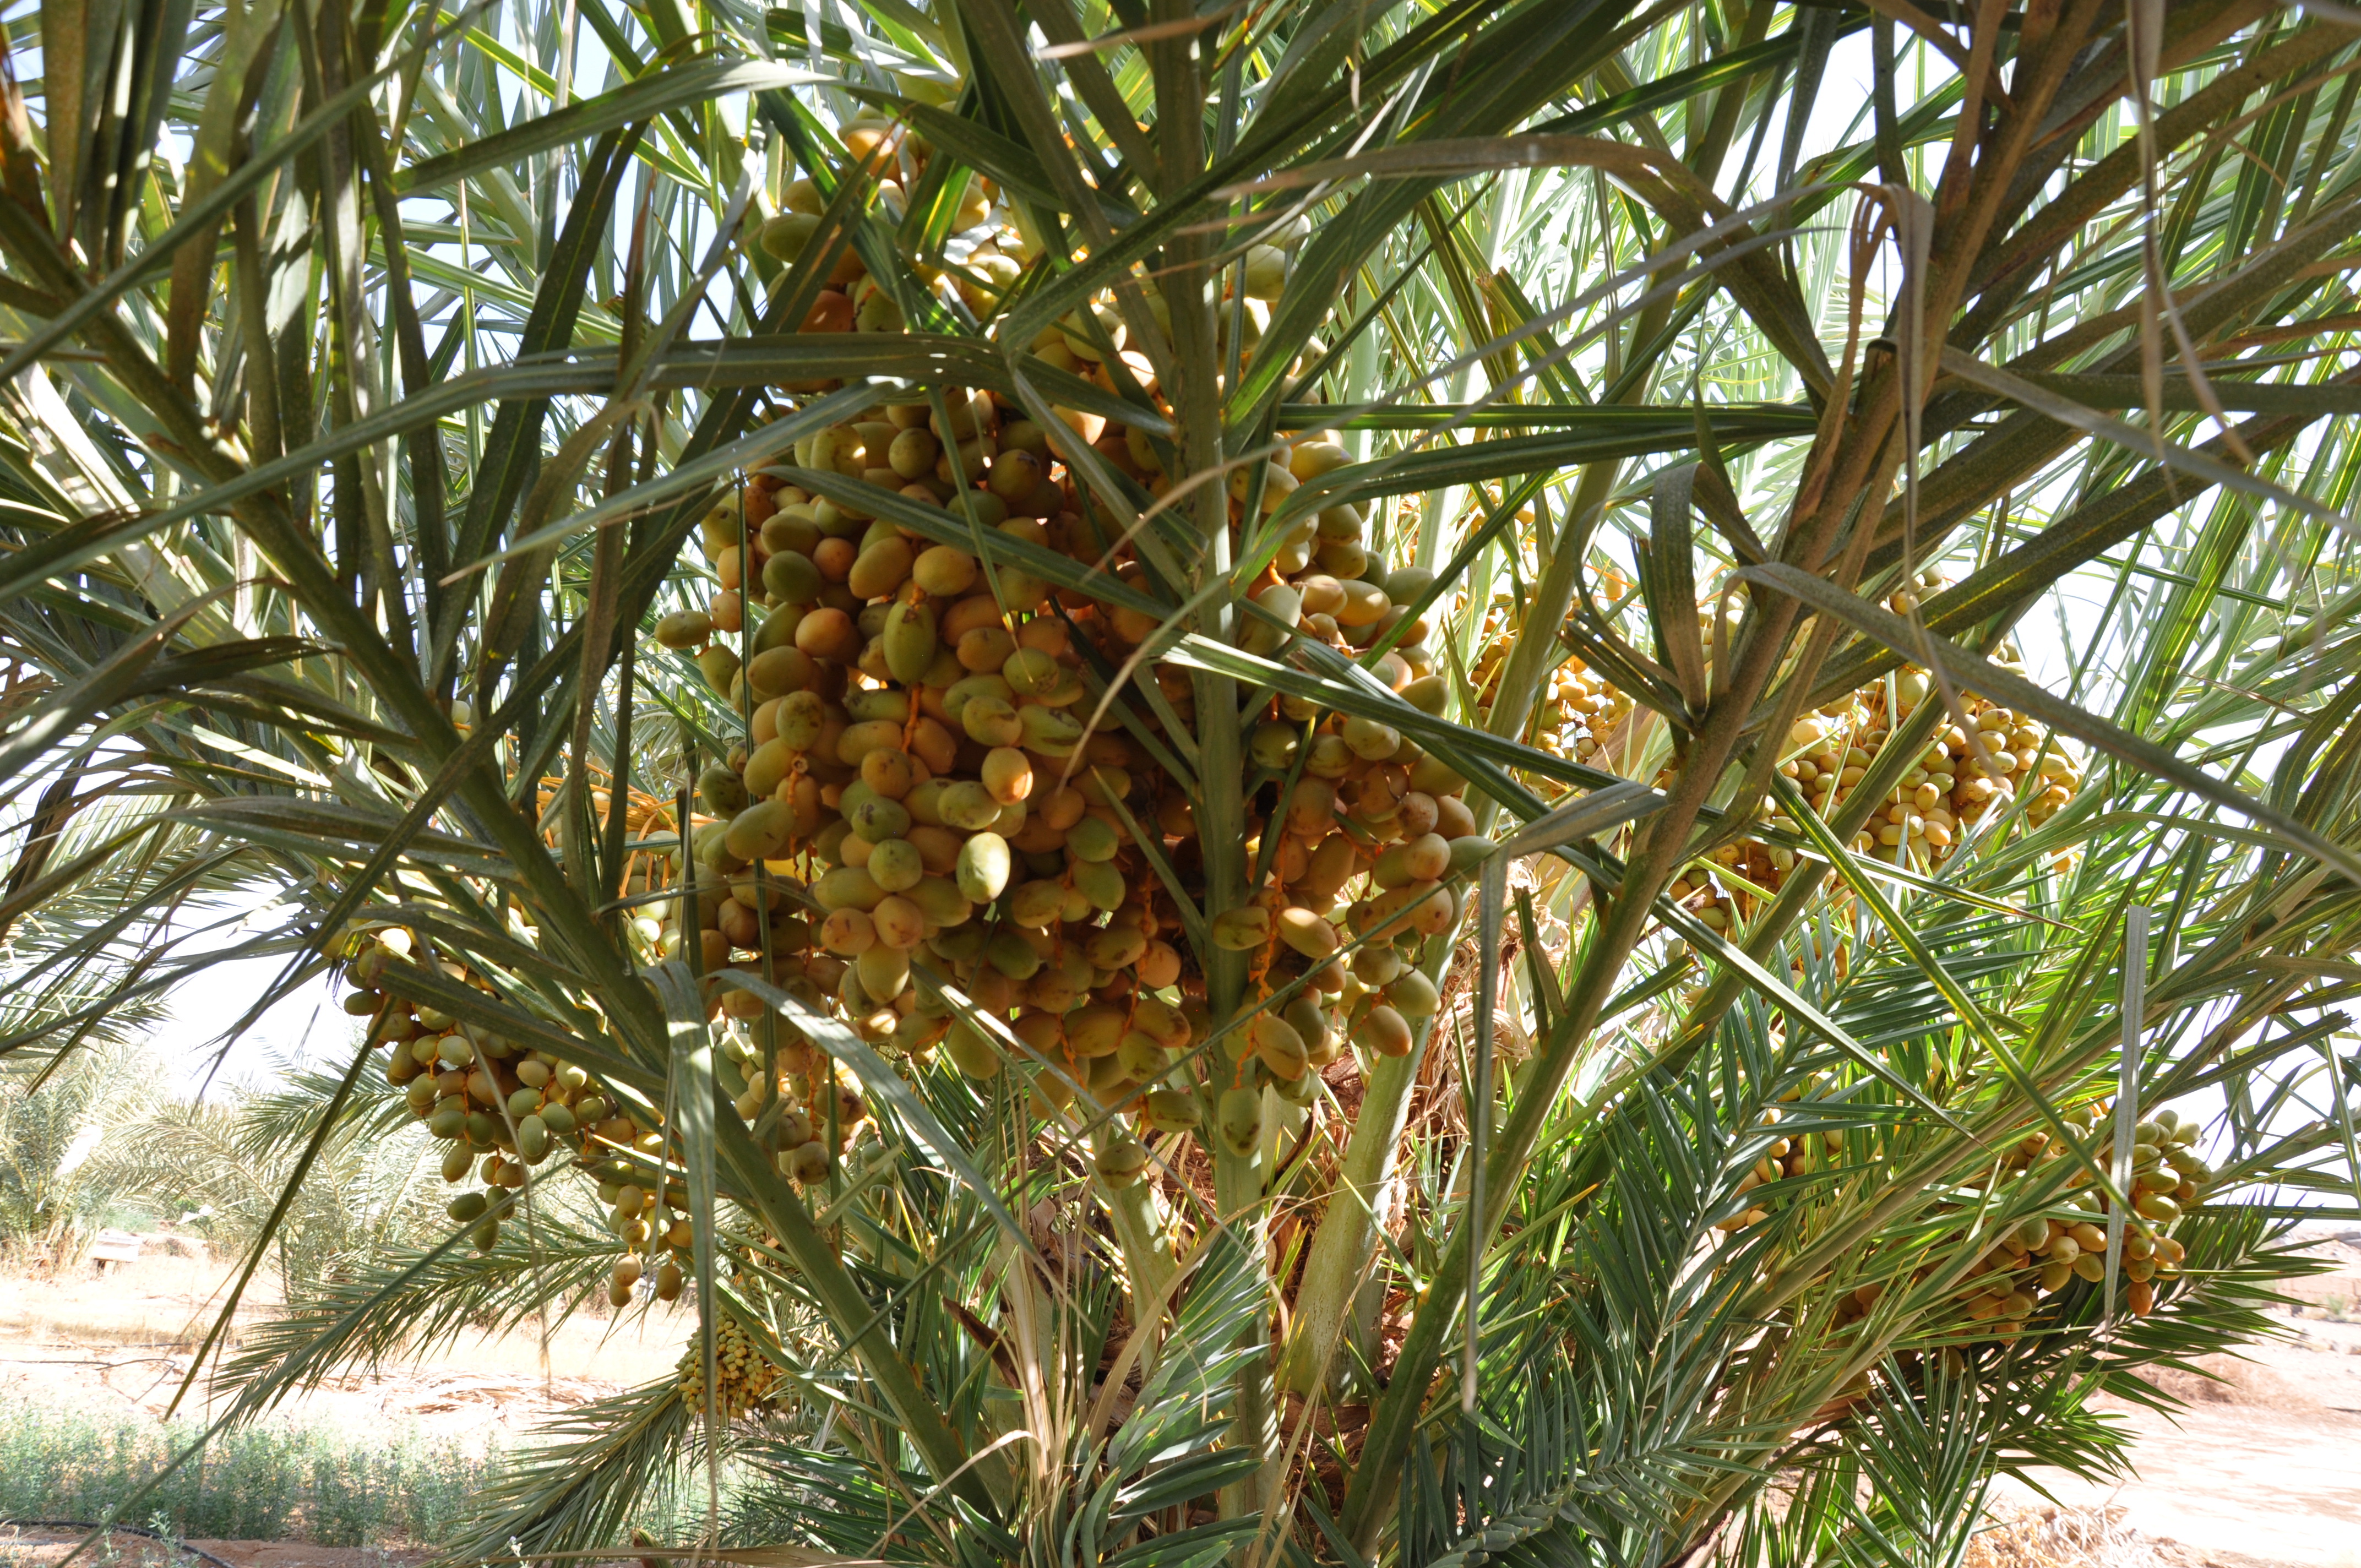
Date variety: Boumajhoul